Alan Siegel

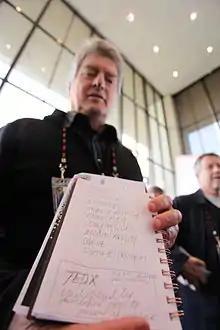
Siegel at the 2010 TED Talks in Long Beach, California.

Alan Siegel (born August 26, 1938) is the CEO of Siegelvision, a brand identity consultancy. He is the founder and chairman emeritus of the global brand strategy firm Siegel+Gale.